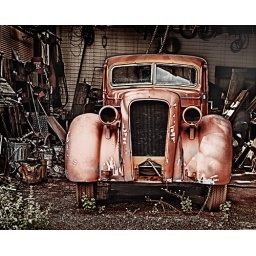
red truck in garage.jpg